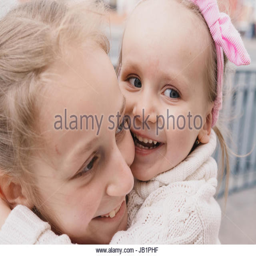
children walk down the street and smile